Question: Please indicate a possible affordance area of the human that can be used for sit_on_chair
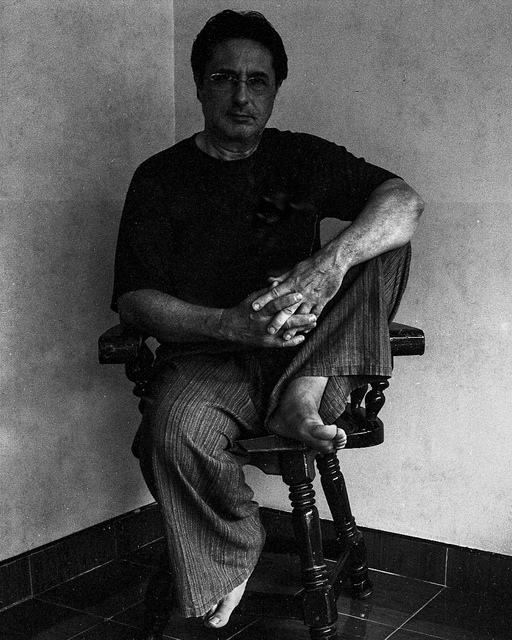
Answer: [160.625, 372.117, 383.687, 446.124]